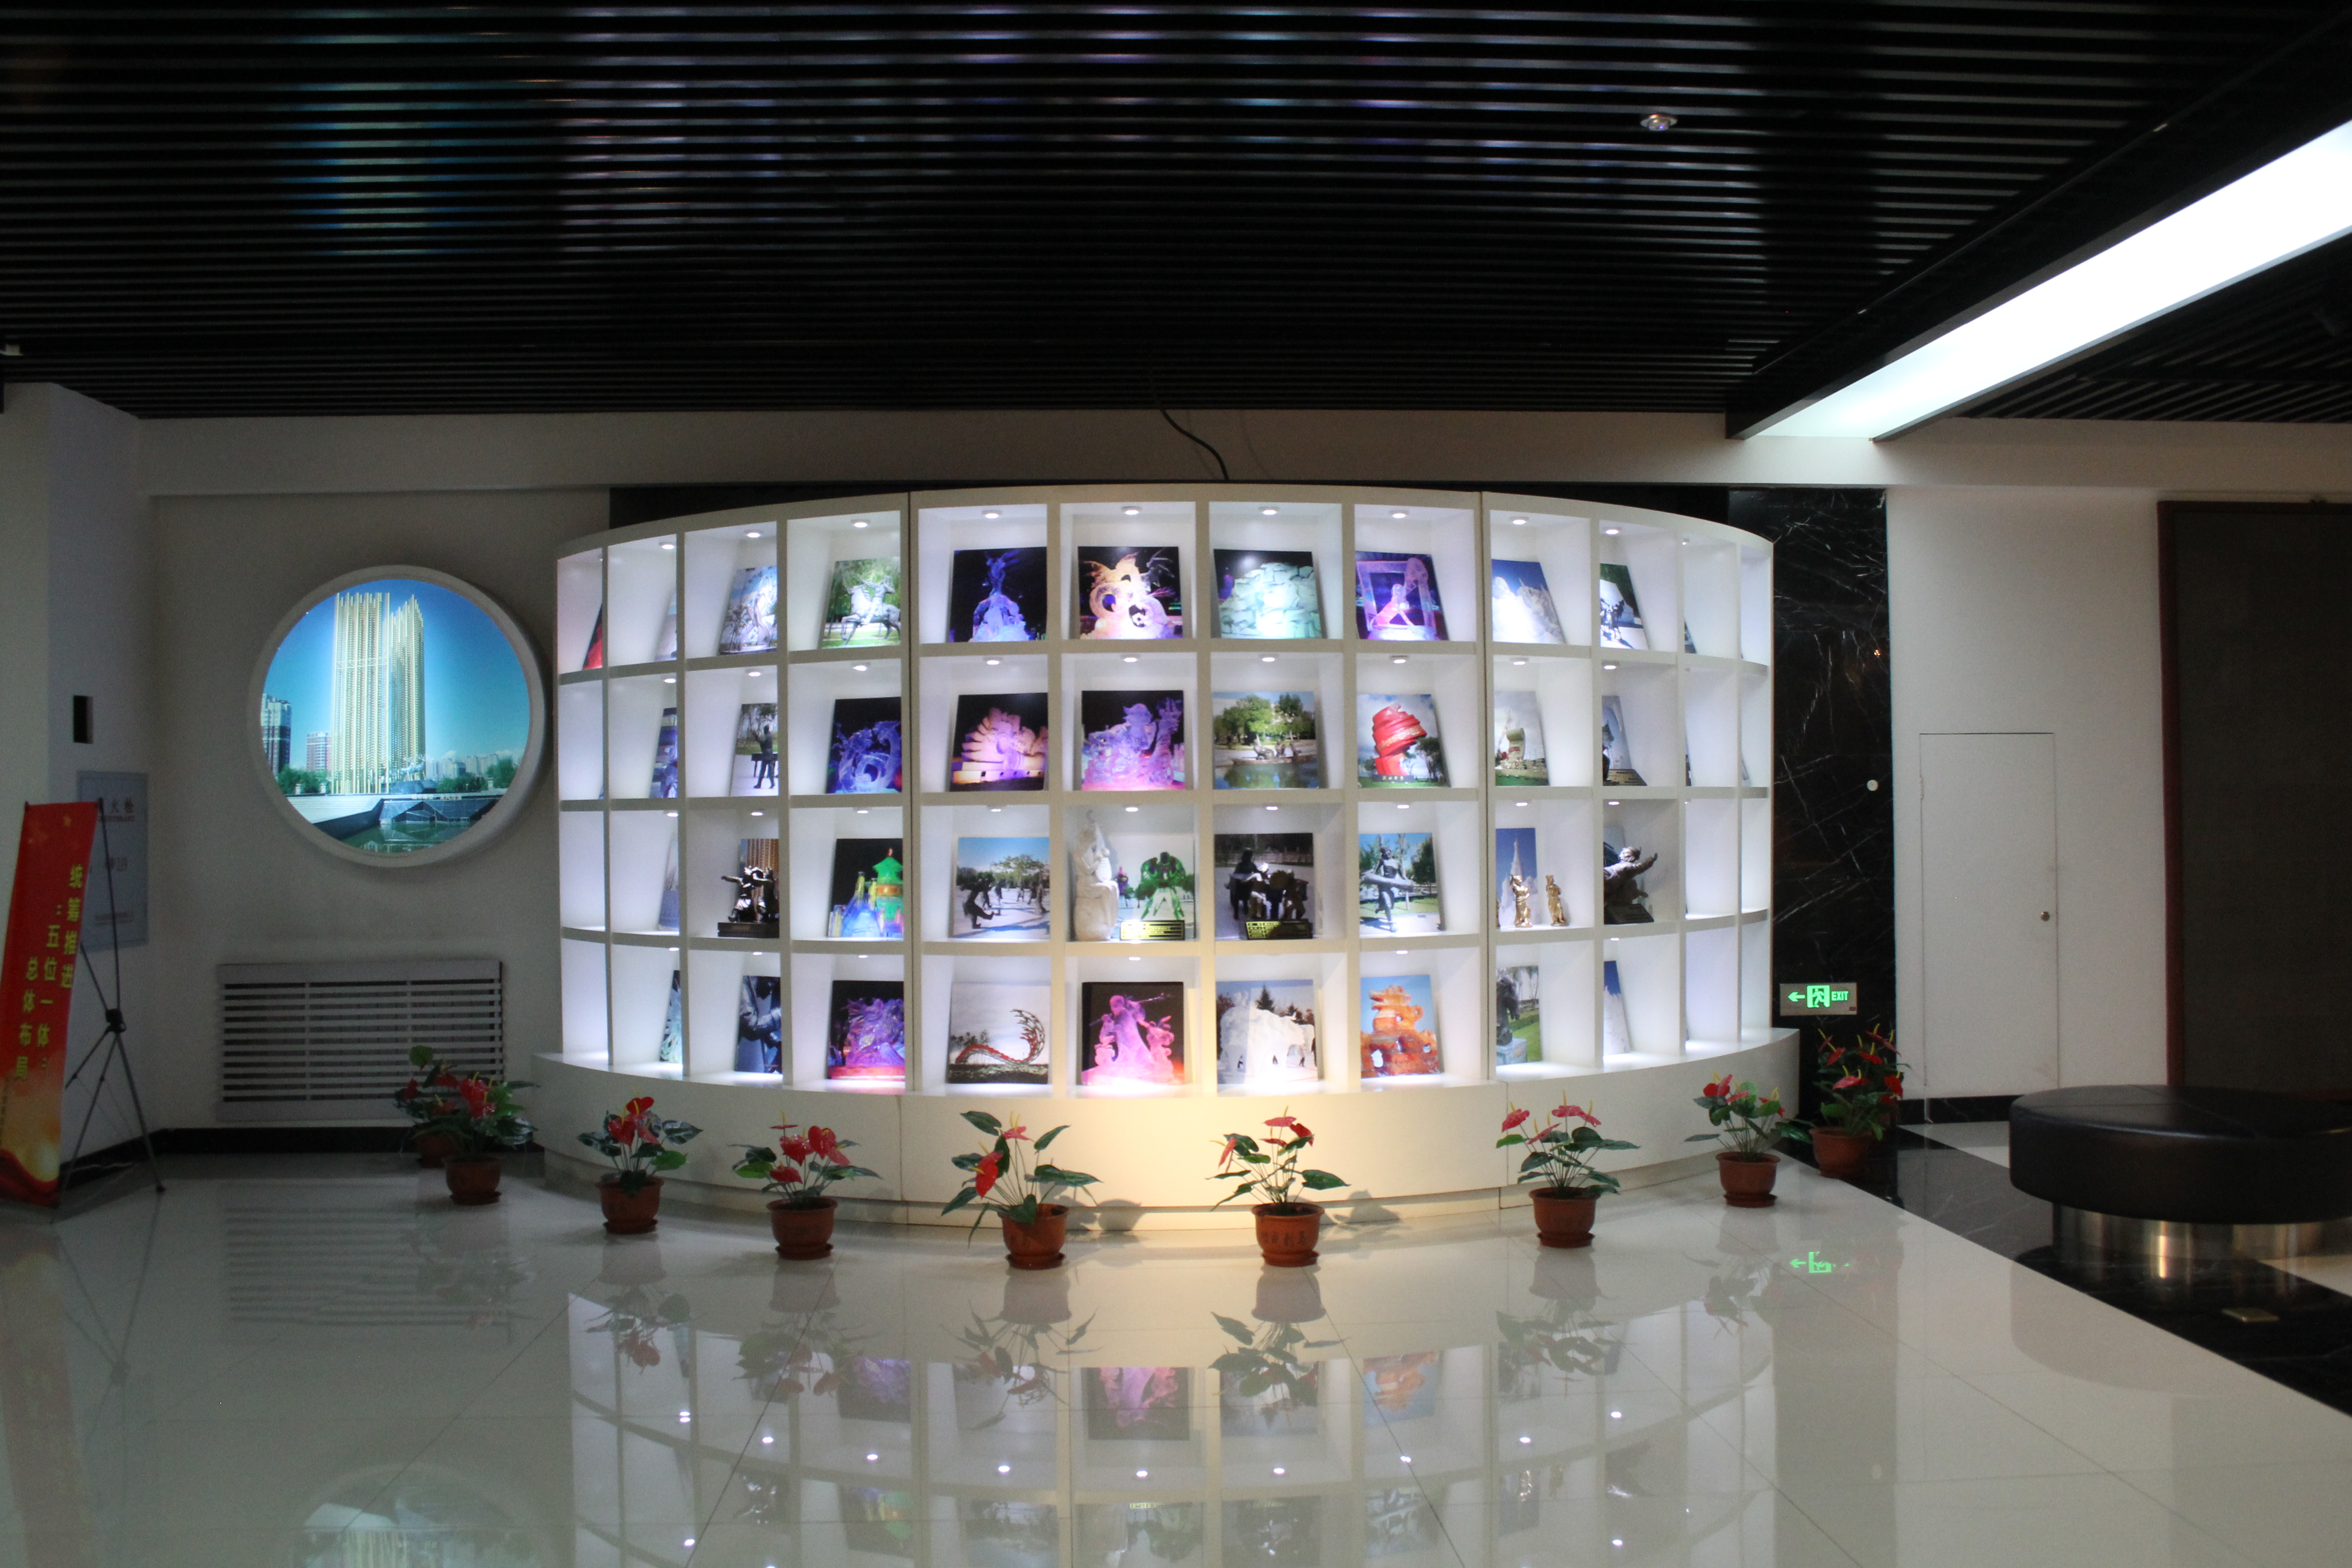
tourism, adventure, Beautiful Places, Pretty Places, environment, Interesting Places, harbin, museums, architecture, art, nature, museum, history, ancient history, china, asia, imperial palace, dynasty, beijing, planning, exhibition, sculpture, map, lobby, building, interior design, ceiling, glass, room, tourist attraction, window, daylighting, house, hotel